Chae Myung-shin

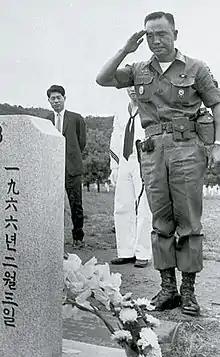
Gen. Chae pays tribute to fallen soldiers at Seoul National Cemetery (1966)

With the need for diplomacy, Park Chung Hee decided to use the South Korean military forces to enter Vietnam to participate in the war. Chae finally agreed and went to Saigon, South Vietnam to command the South Korean troops in Vietnam. At that time in Vietnam, General William Westmoreland, the commander of the Military Assistance Command, Vietnam, wanted to create a command system headed by the U.S. military, and incorporating the Australian Army and the South Korean Army within it. However, the South Korean troops under the Korean command in Vietnam did not want to even look like mercenaries under the U.S. military in the system. In the end, Chae and Westmoreland reached a 'gentleman's agreement', which led to setting up a three-nation committee, so that Chae and the U.S. military staff officer in Vietnam would have positions within it. U.S. Army Major General Stanley R. Larsen essentially mastered the command of South Korean forces to develop South Korean Army's missions, operational and regional roles. Chae used his guerrilla warfare experience during the Korean War to implement tough tactics within the South Korean Army to deal with the Viet Cong.